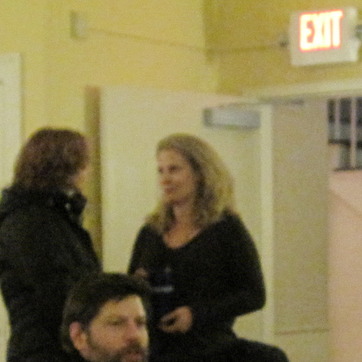
Material: skin